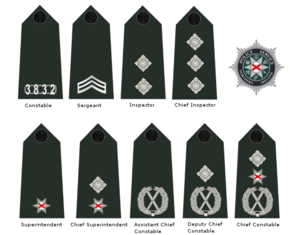
Politirang i Det Forenede Kongerige / Distinktioner
Politirang i Det Forenede Kongerige. De fleste af de 56 politienheder i Det Forenede Kongerige Storbritannien og Nordirland anvender en standard rangorden som angivet nedenfor.